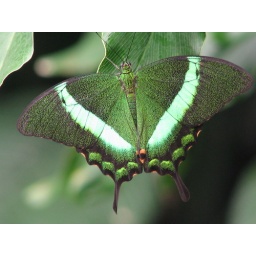
This nice little green butterfly was taken at the Butterfly Conservatory in Niagara Falls, Canada